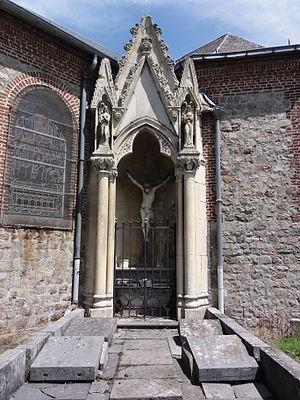
Saint-Waast-la-Vallée (Nord, Fr) tombe avec calvaire
Saint-Waast-la-Vallée est une commune française située dans le département du Nord, en région Hauts-de-France. La graphie officielle de l'Insee est Saint-Waast.